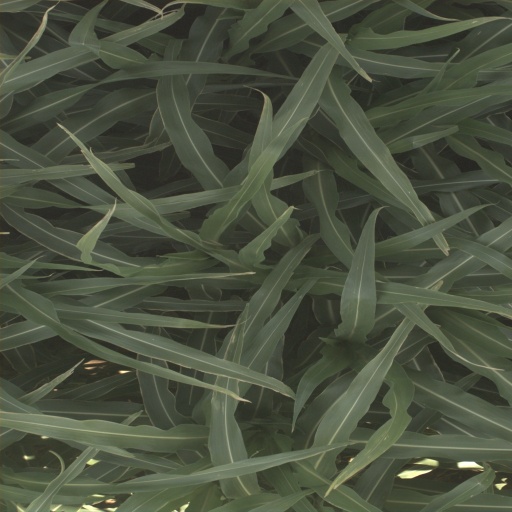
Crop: sorghum